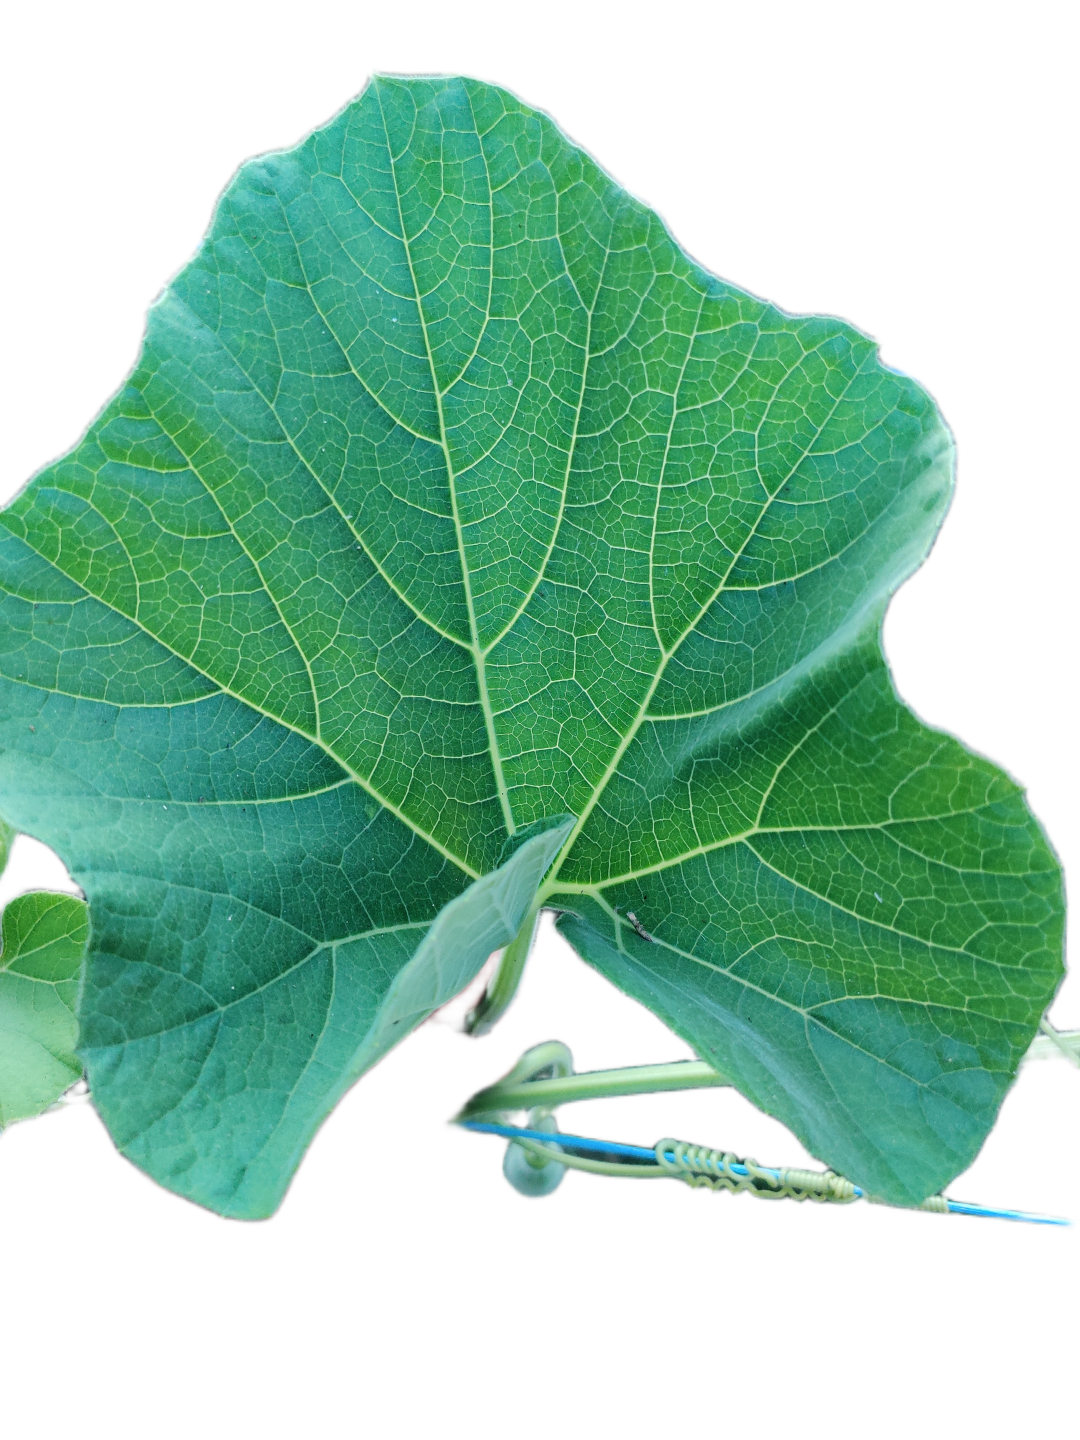
Crop: Bottle Gourd
Label: Healthy